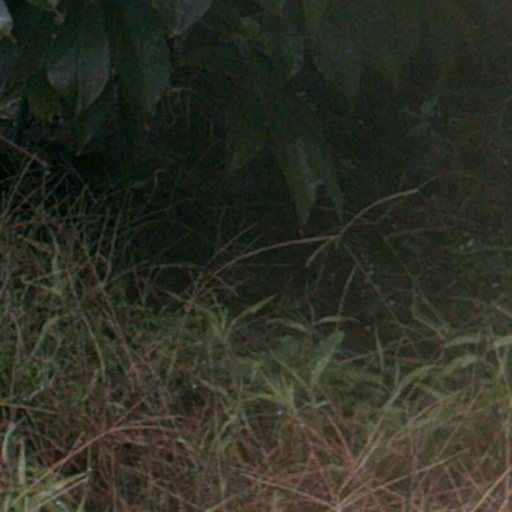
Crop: cassava